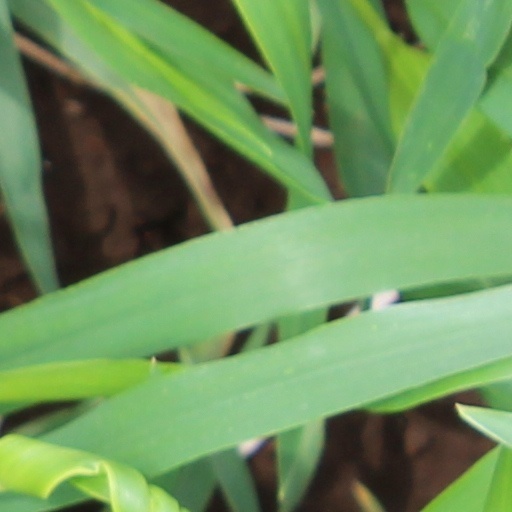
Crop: wheat